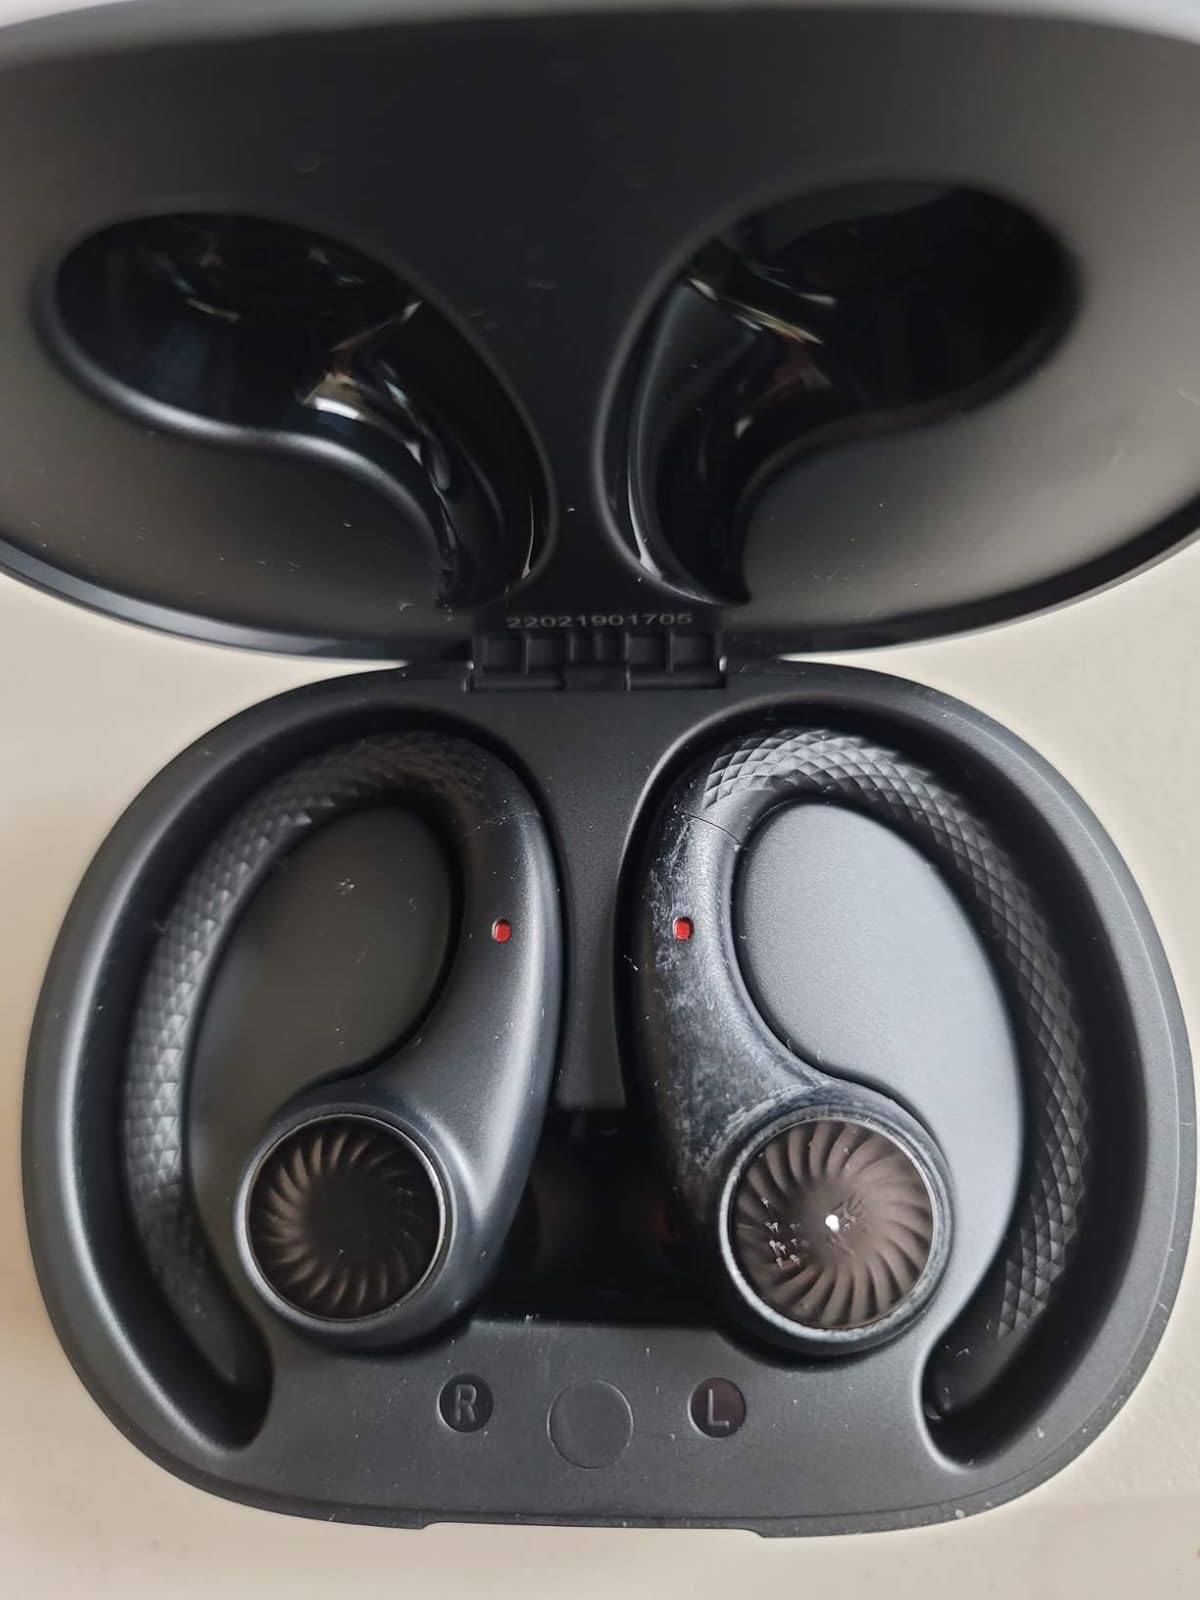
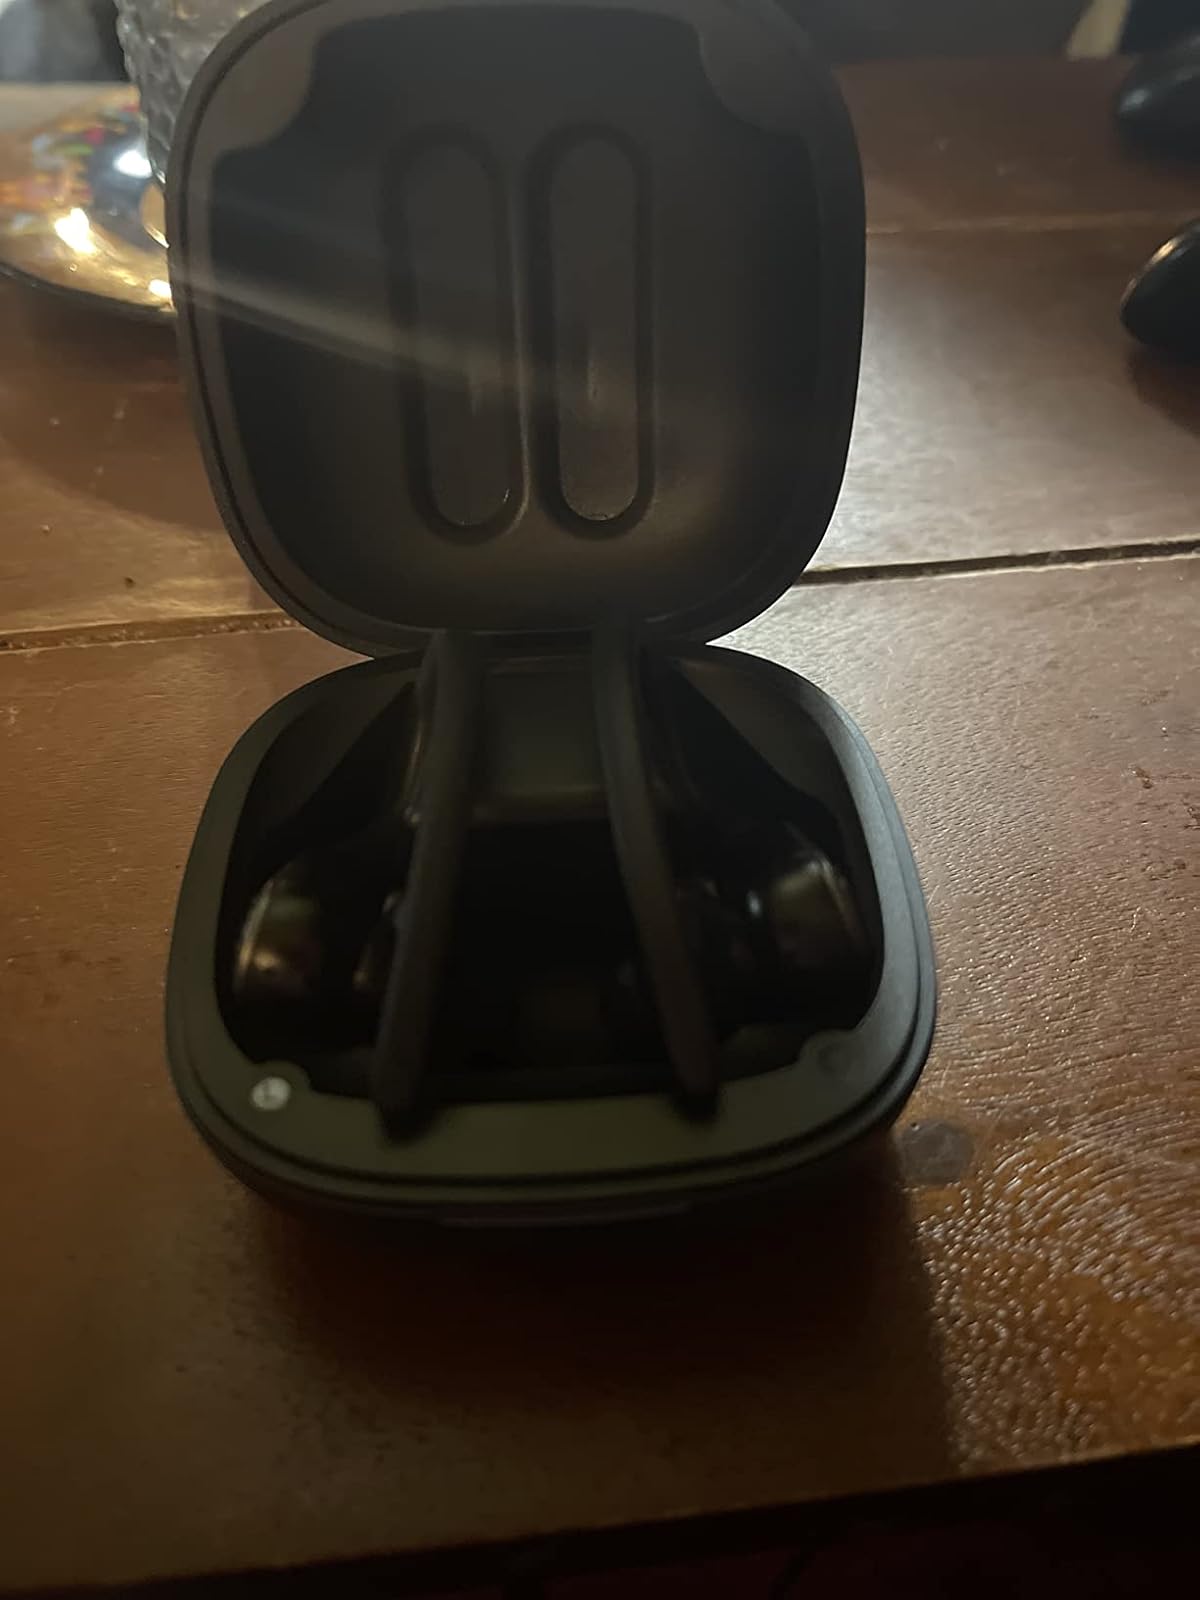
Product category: earbuds
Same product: no